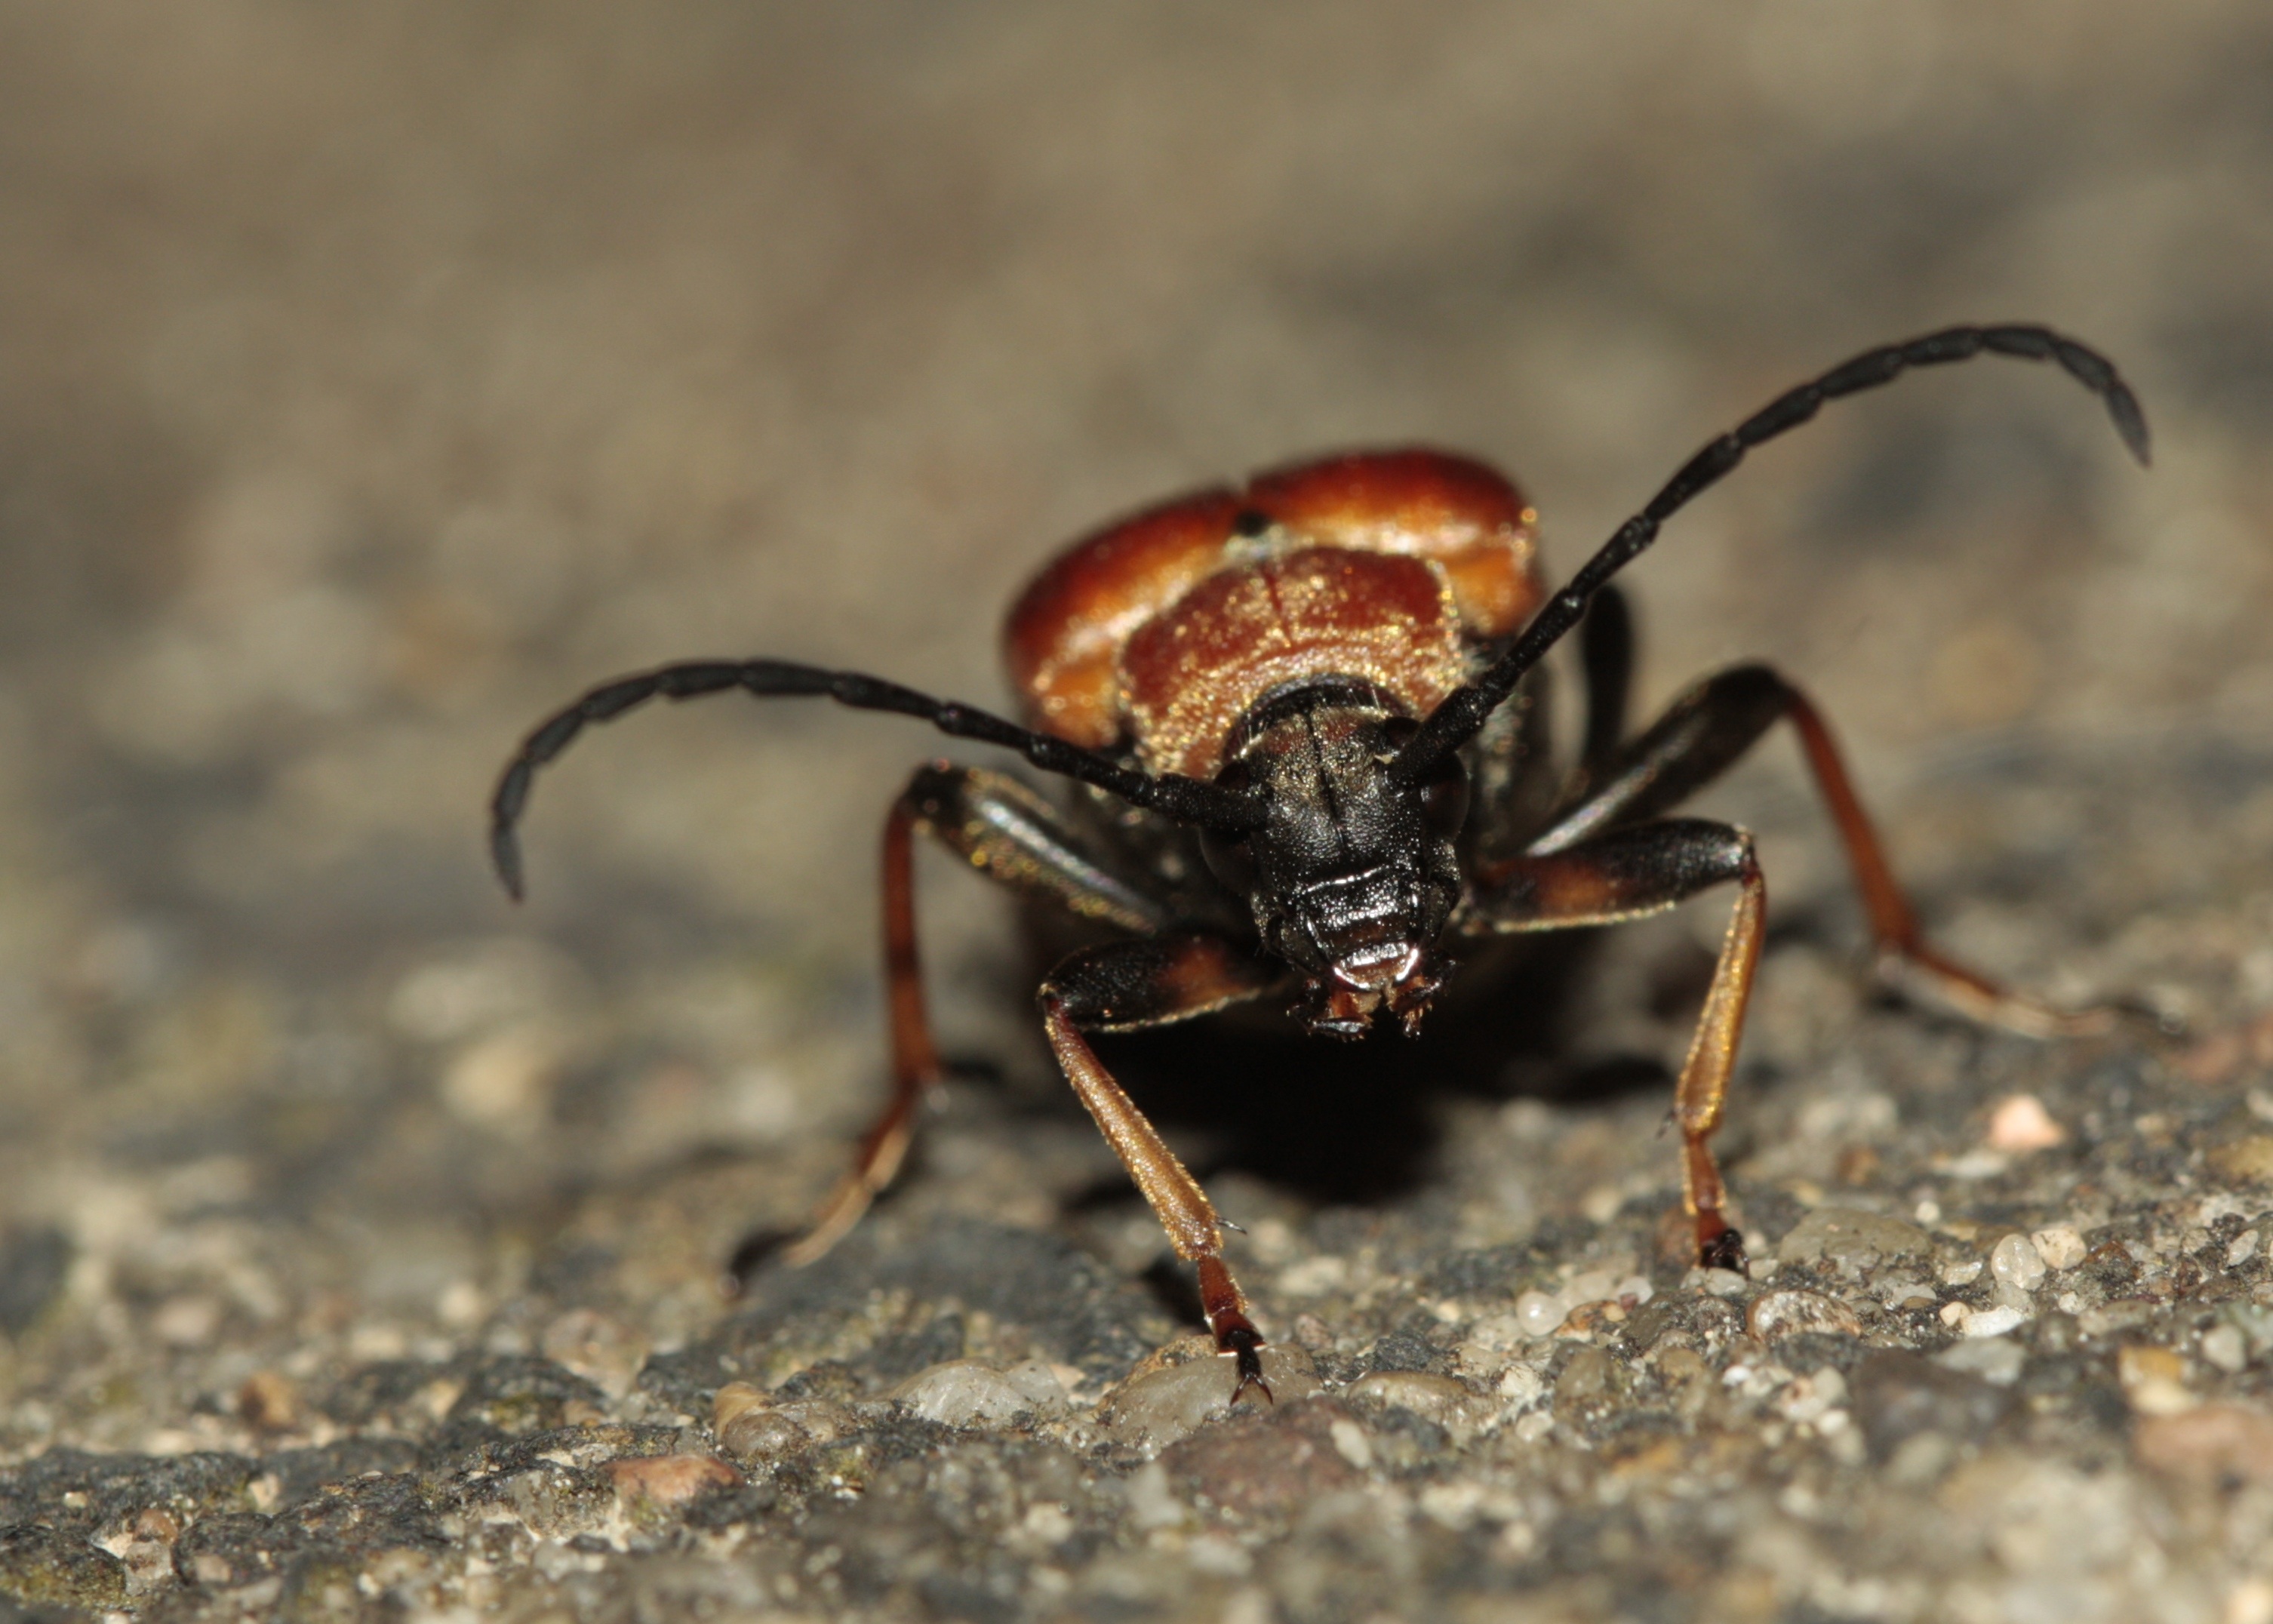
nature, photography, insect, macro, close, fauna, invertebrate, close up, crawl, pest, beetle, iridescent, macro photography, arthropod, ground beetle, probe, dung beetle, membrane winged insect, scarabs, japanese rhinoceros beetle